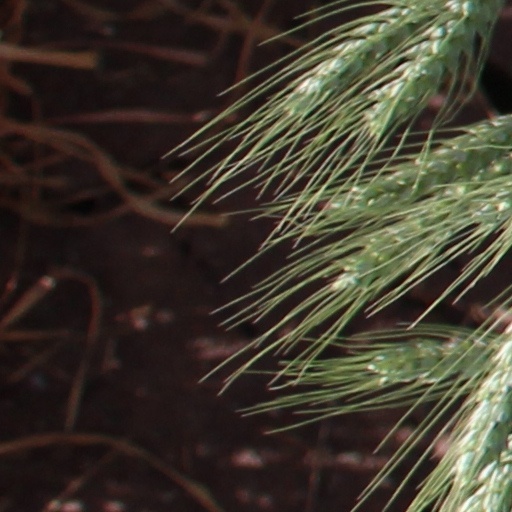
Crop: wheat